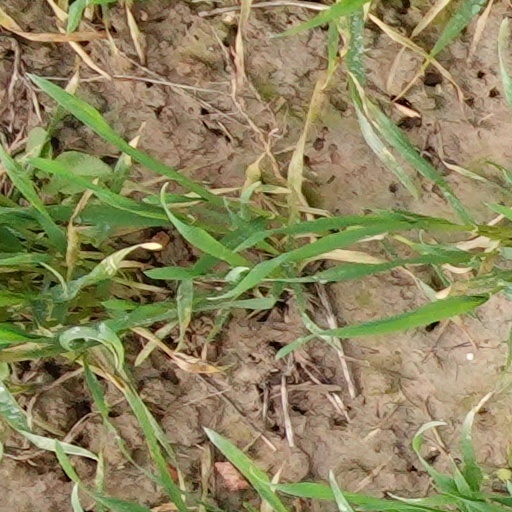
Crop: wheat